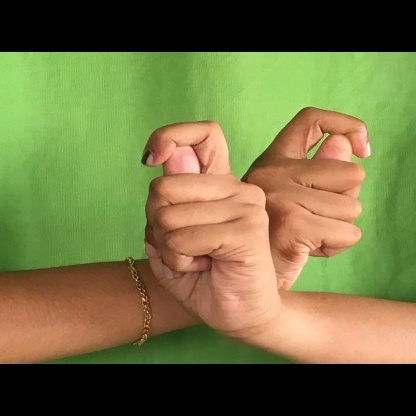
Mudra: Berunda